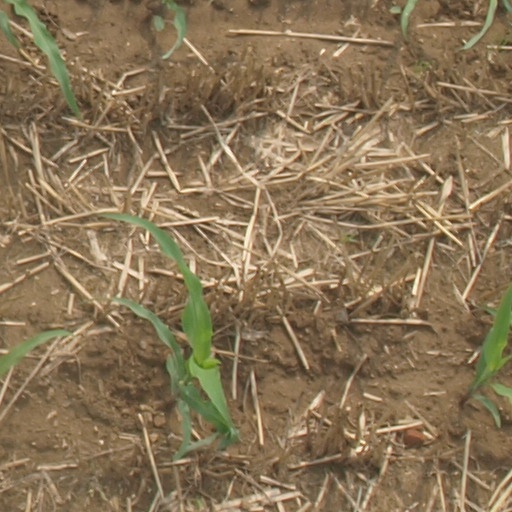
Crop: maize; corn